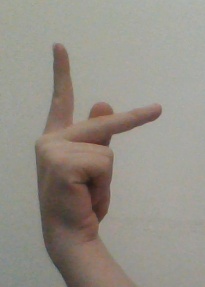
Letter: dha